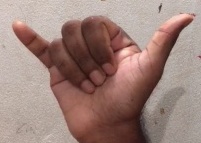
ASL sign: Y